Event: Nepal Earthquake
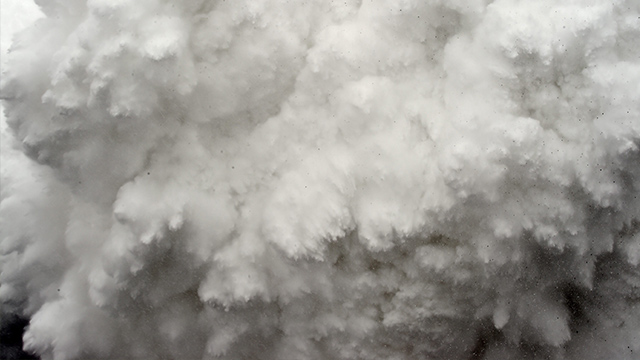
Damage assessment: no_damage